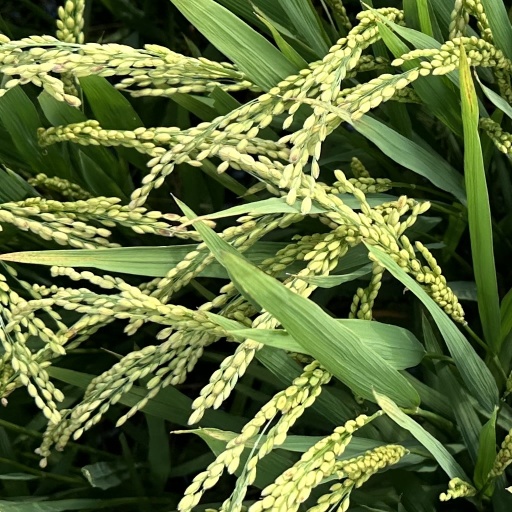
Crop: rice